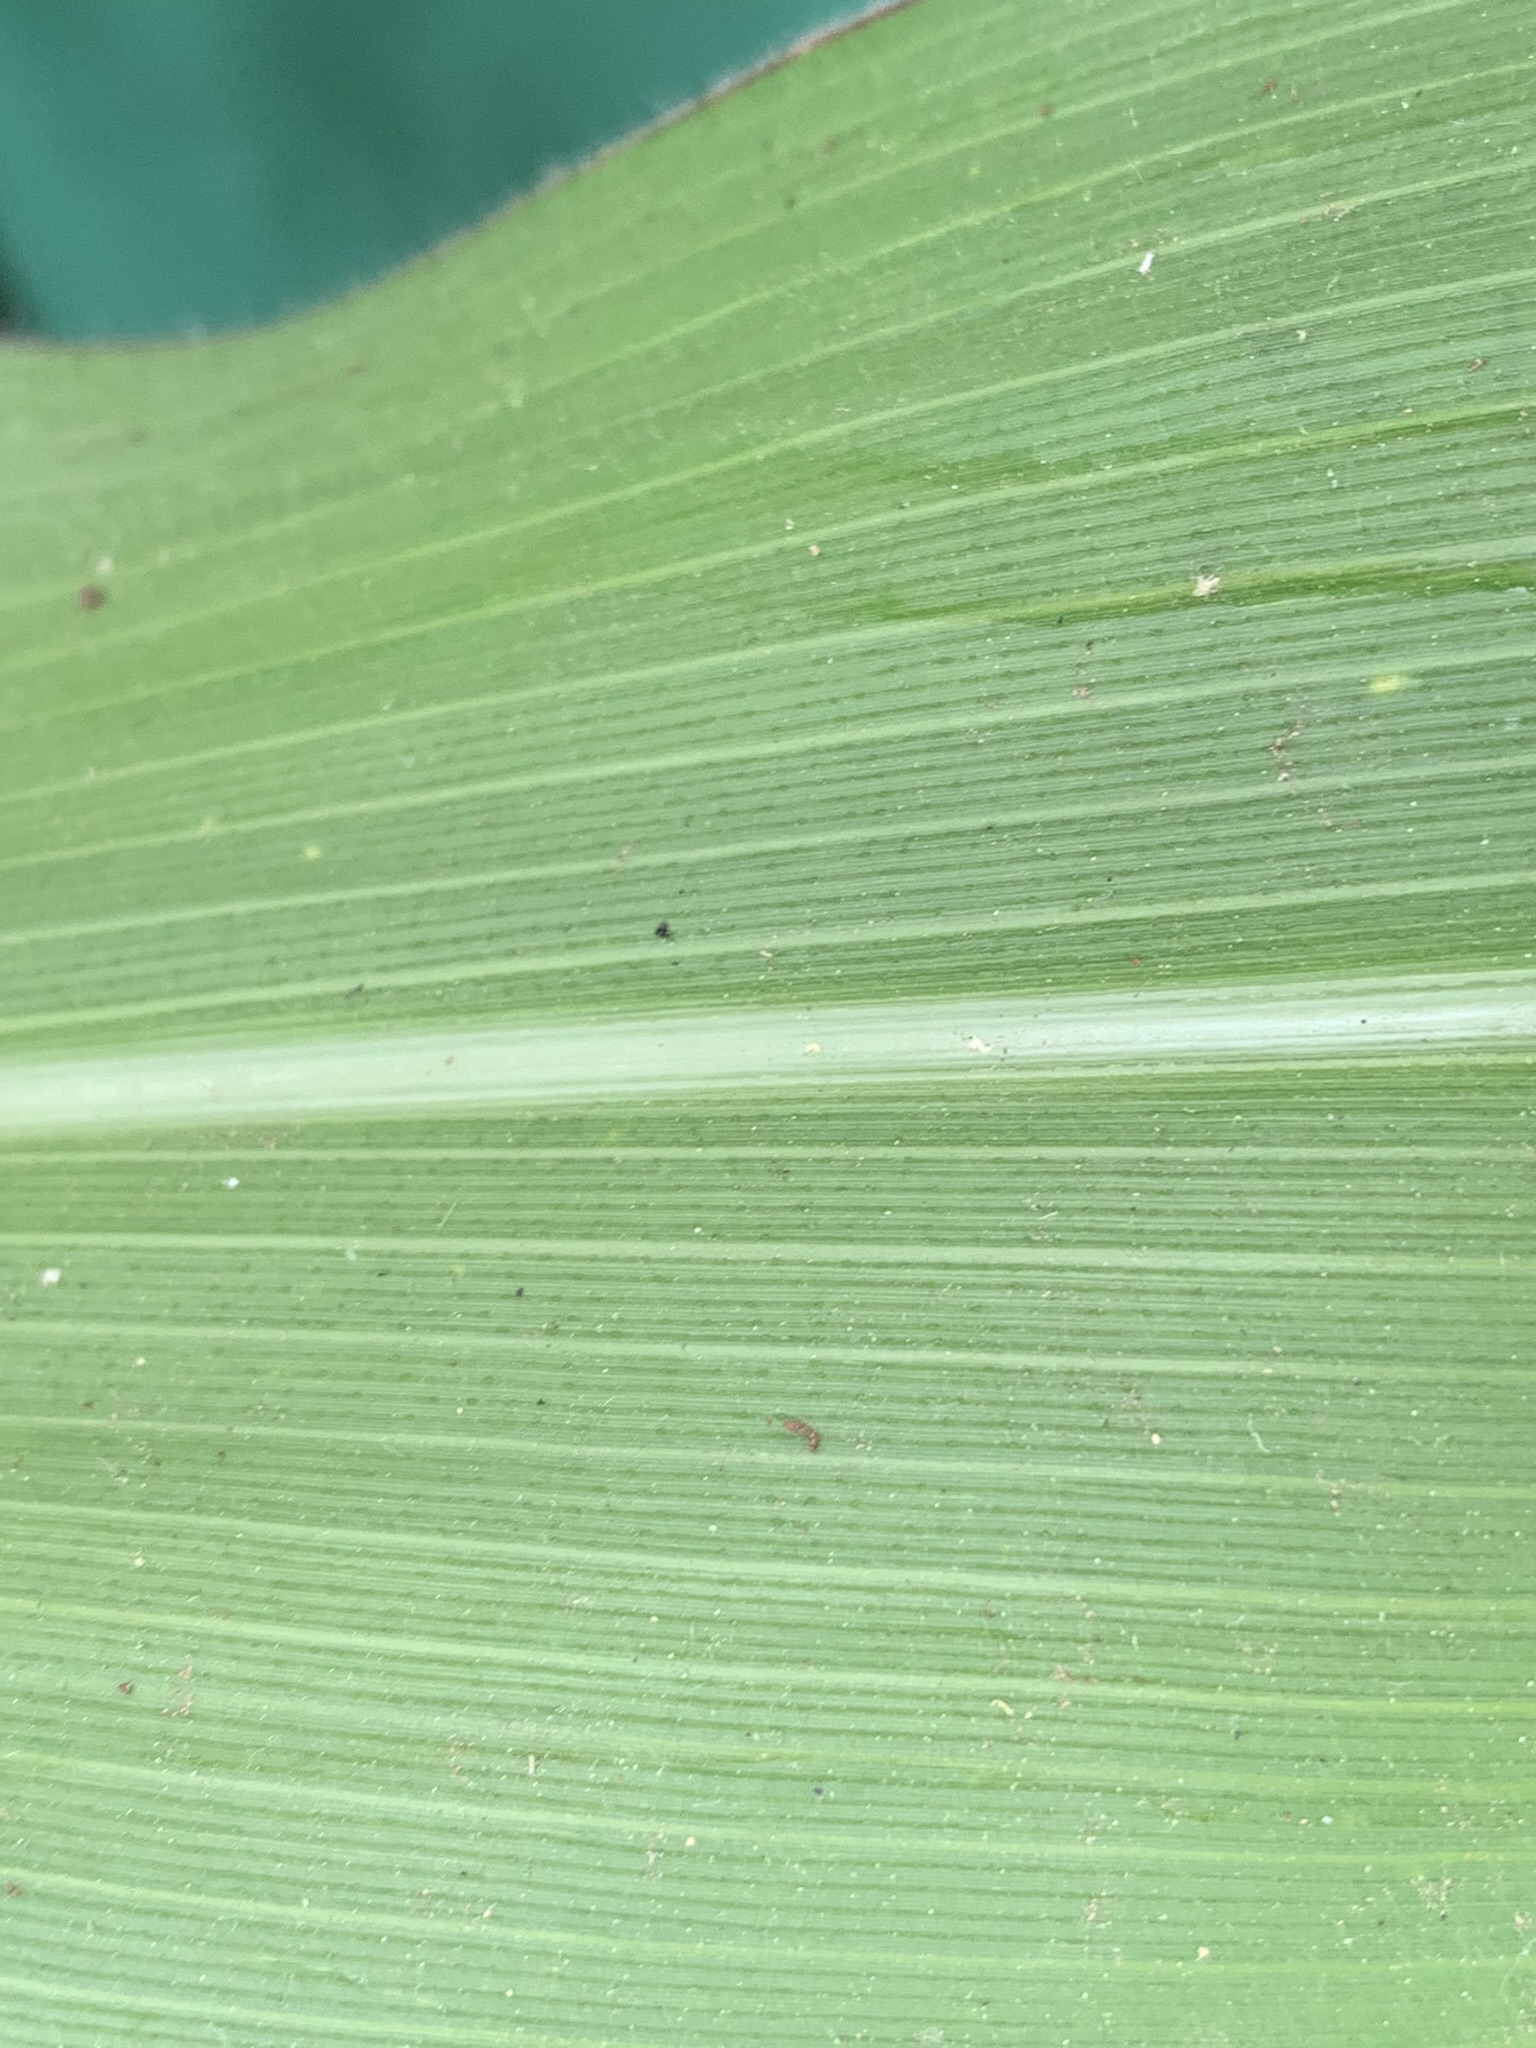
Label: Healthy